Dheeraj Dhoopar

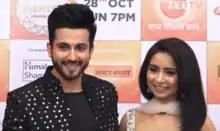
Dhoopar with wife Vinny Arora at Zee Rishtey Awards, 2018

Dhoopar was born to Sushil Dhoopar on 20 December 1984. He belongs to a Punjabi Hindu family.